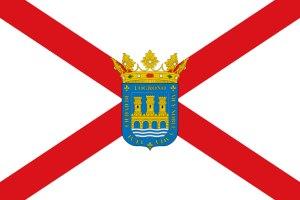
Le Club Balonmano Ciudad de Logroño, actuellement nommé Naturhouse La Rioja, est un club espagnol de handball situé dans la ville de Logroño dans la communauté autonome de La Rioja. Fondé en 2003, le club évolue en Liga ASOBAL depuis 2006.